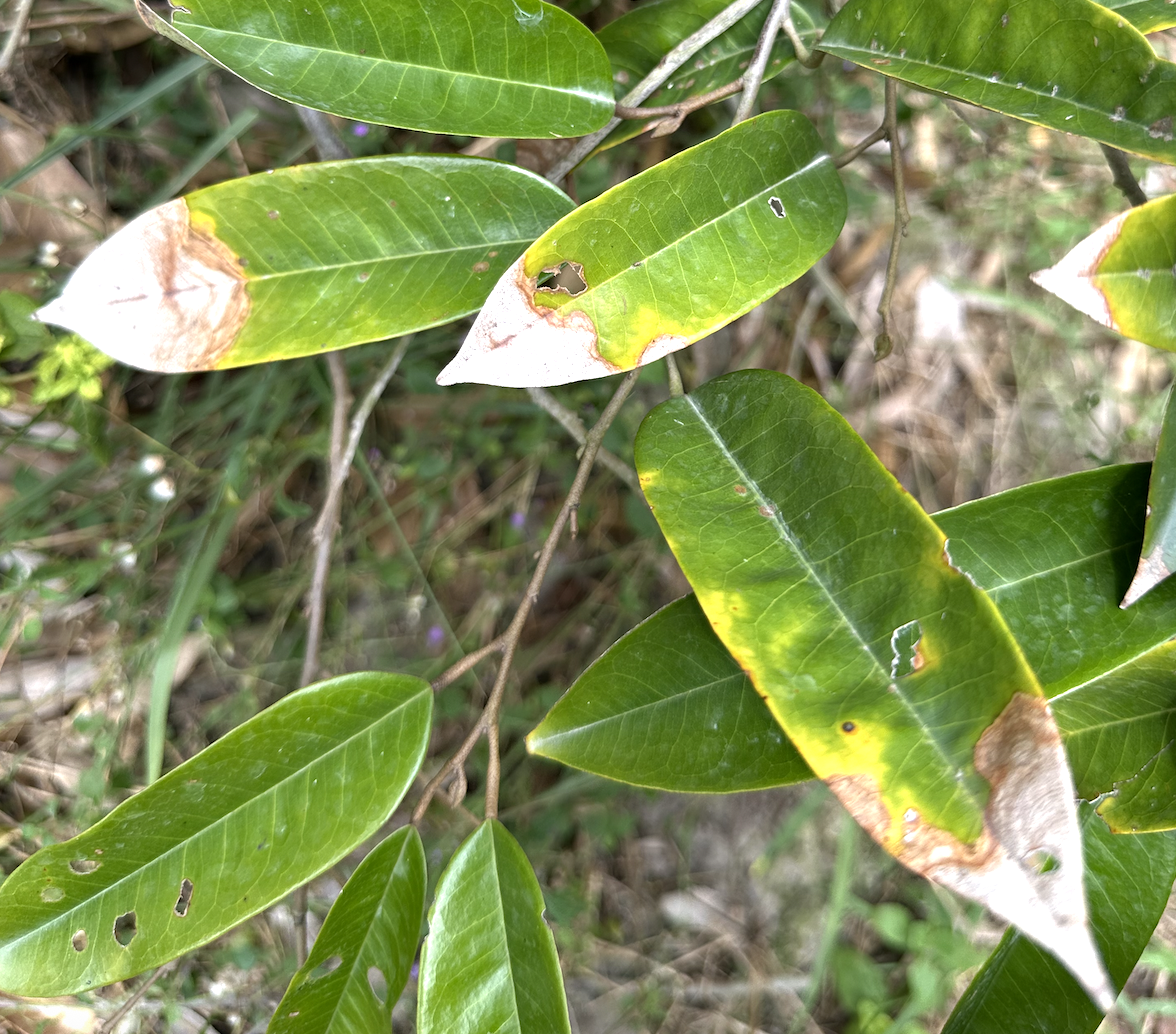
Label: anthracnose_disease